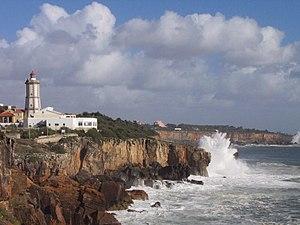
Le phare de Guia st un phare situé sur Cabo da Guia, qui se trouve dans la freguesia et municipalité de Cascais, dans le district de Lisbonne.